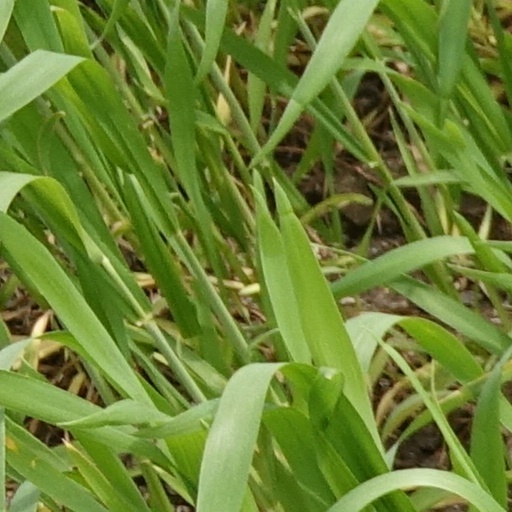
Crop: wheat